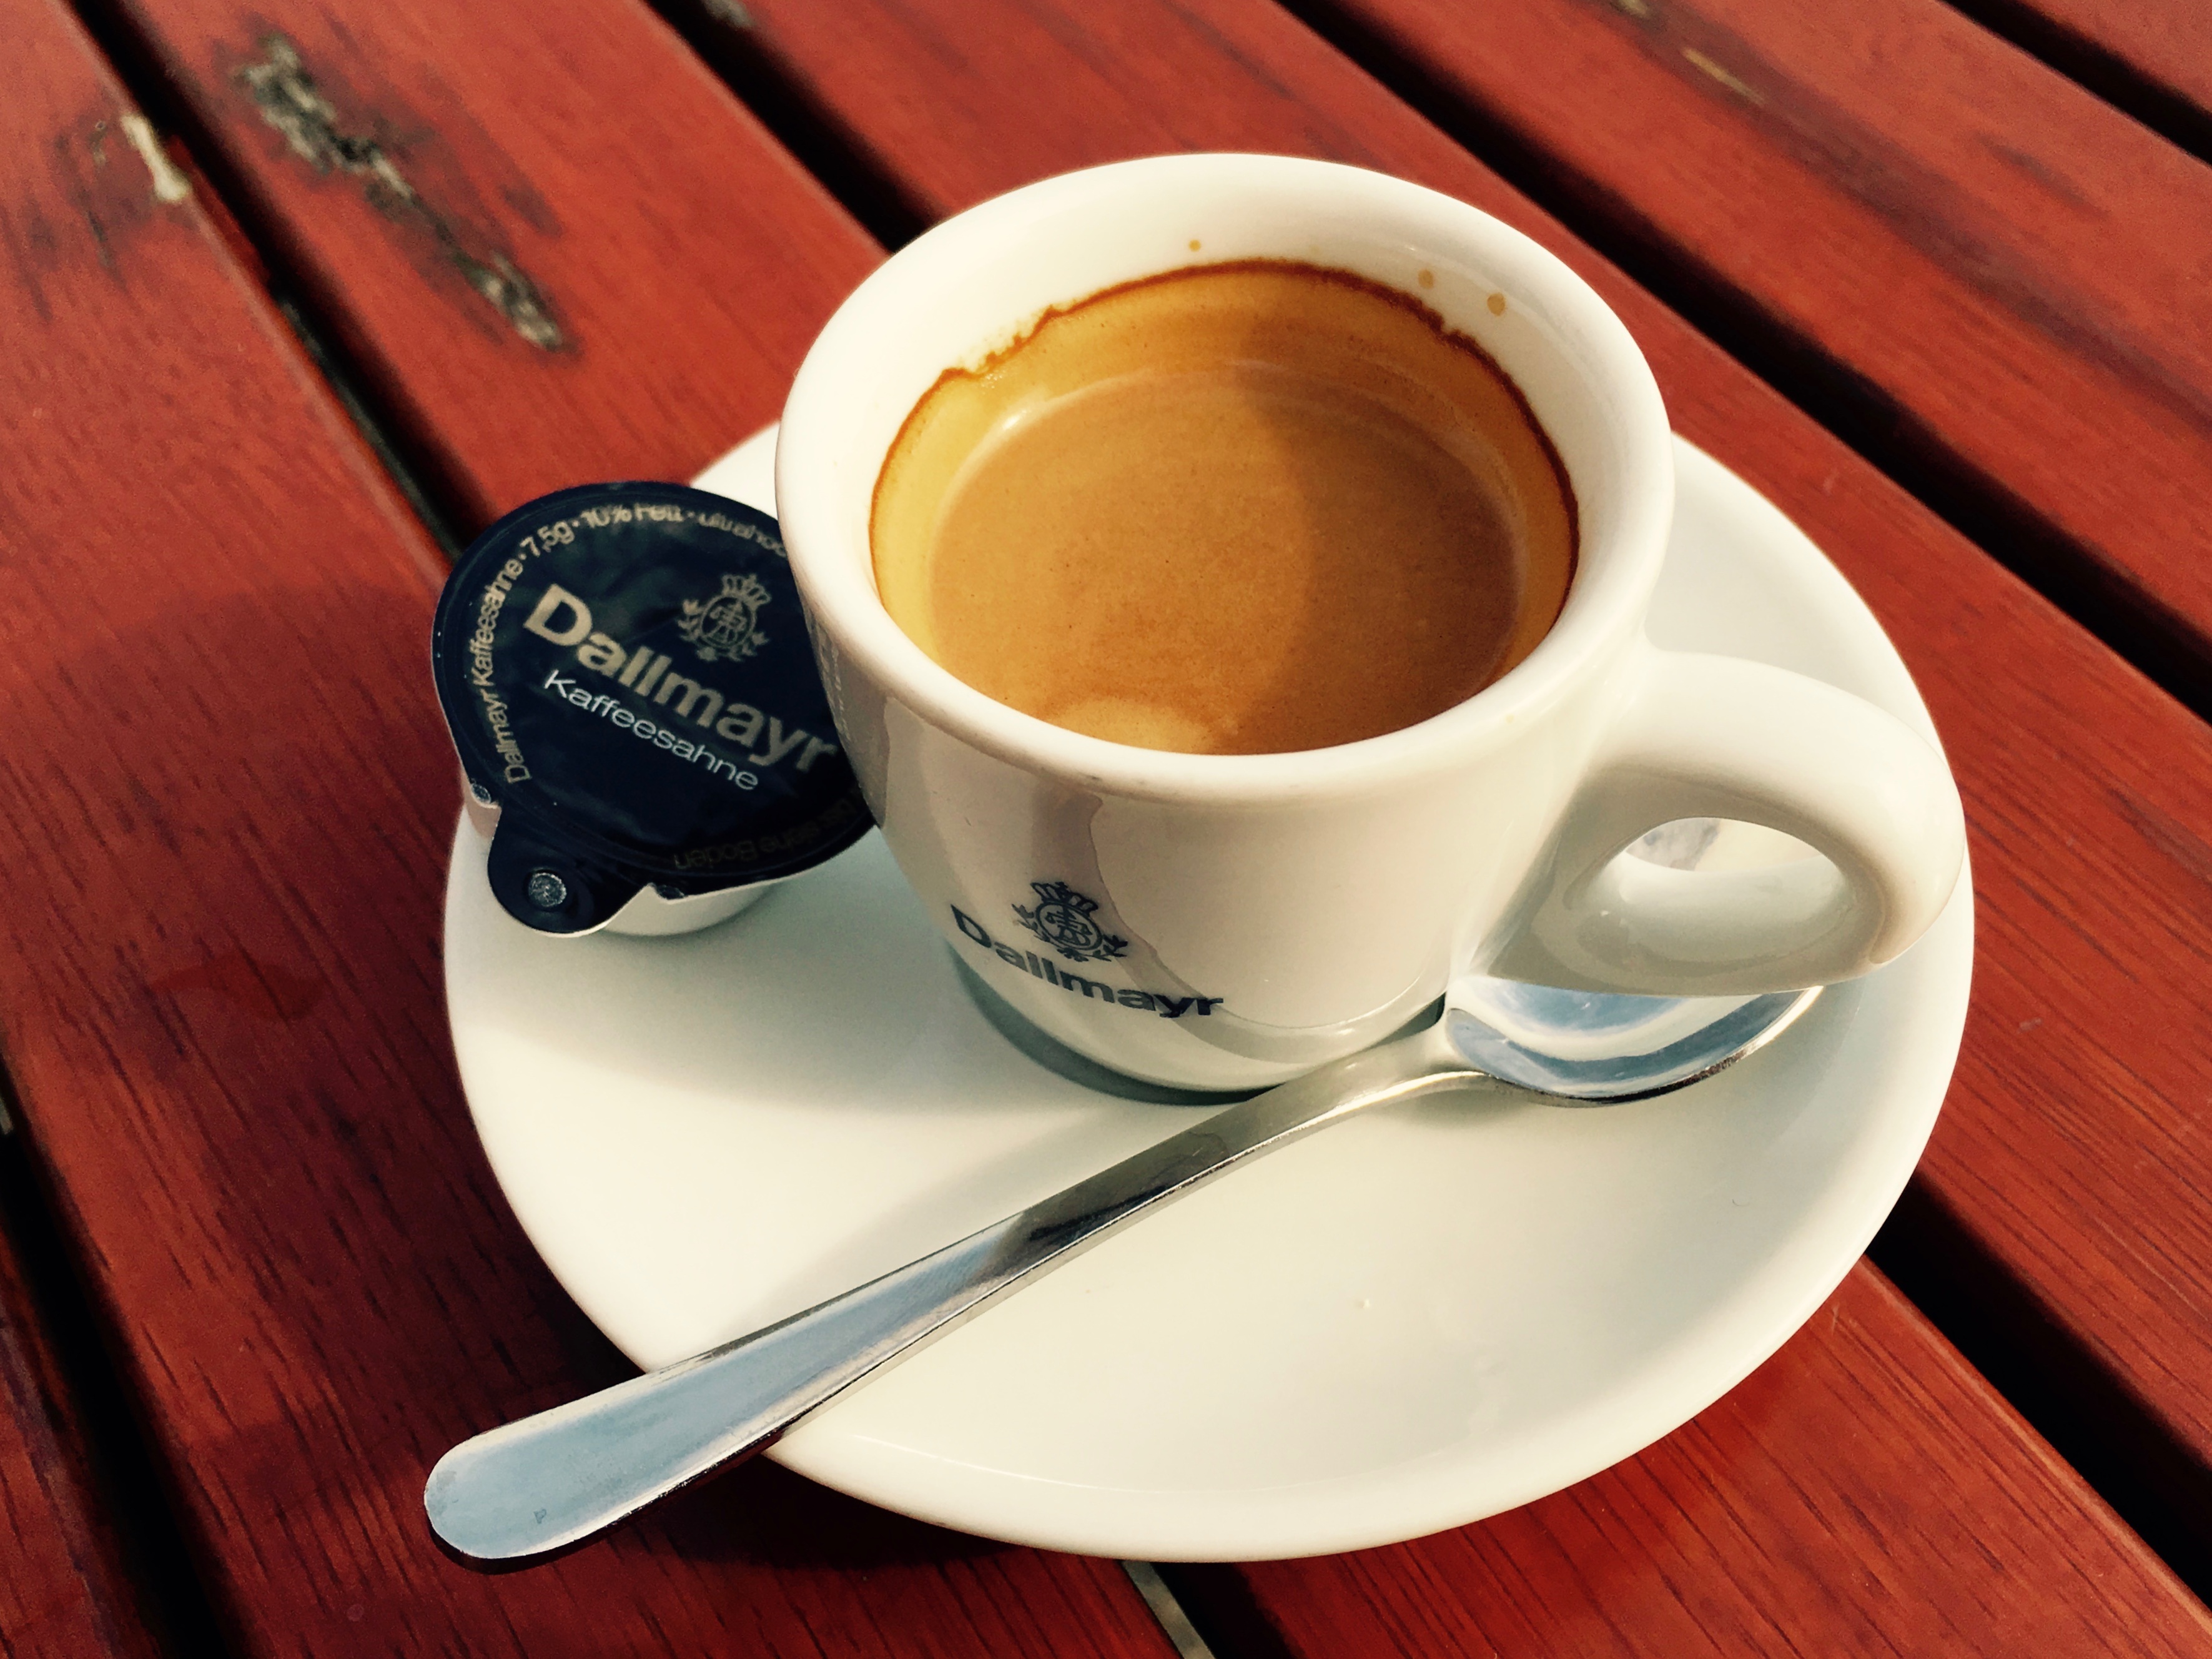
coffee, cup, cappuccino, food, drink, espresso, coffee cup, caffeine, flavor, flat white, black coffee, caf au lait, caff macchiato, coffee milk, ristretto, caff americano, dallmayr